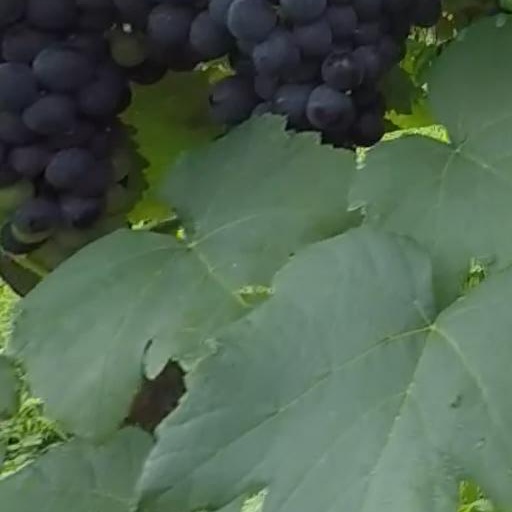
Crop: grape